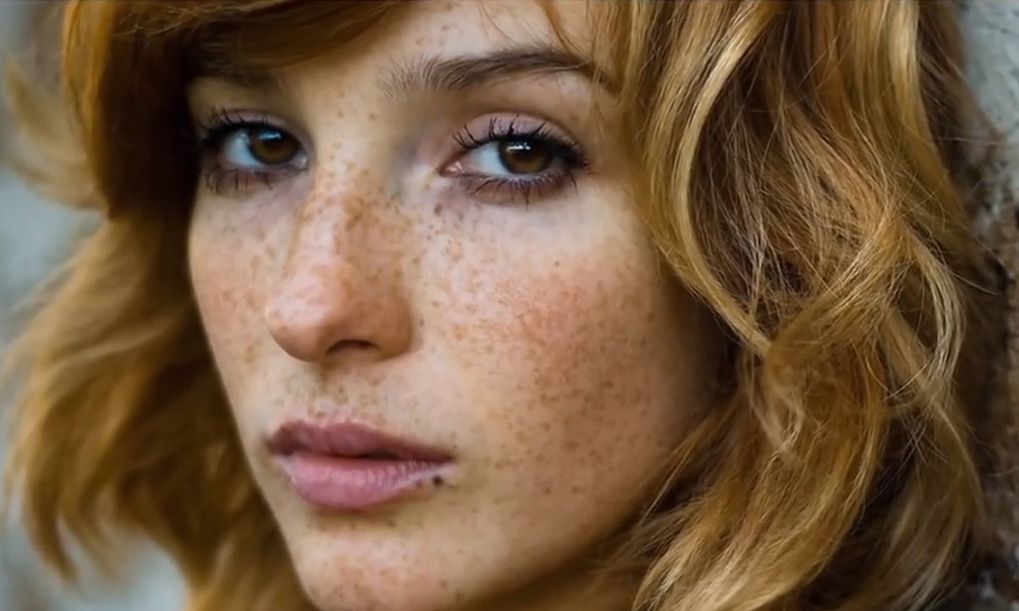
Label: Colored